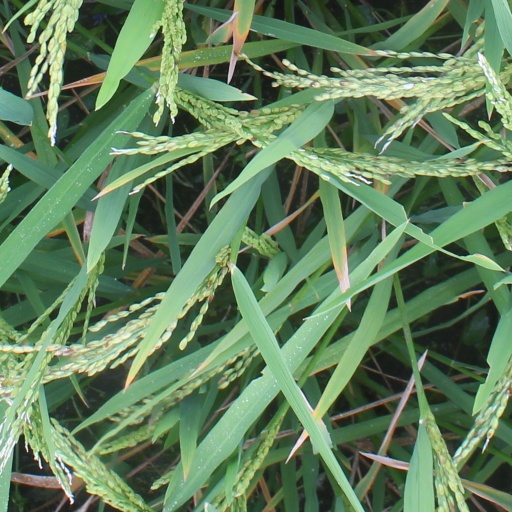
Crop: rice